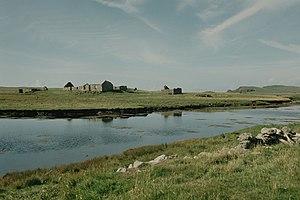
Symbister à Burra Est, Shetland, Écosse